Smoking in Australia

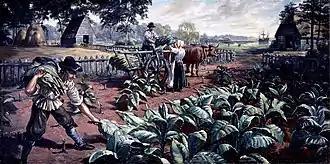
Tobacco farming

In the early 1700s, tobacco smoking was introduced to the north dwelling indigenous communities through the visitation of the Indonesian fishermen. However, the British customs and behaviour of the utilisation of tobacco was introduced into the Australian culture in 1788, due to the colonisation of Australia by the Europeans, and evidently, these tobacco related behaviours rapidly spread throughout the Aboriginal community, the free settlers and the convicts from Britain. When first introduced within Australia, the supply of tobacco was restricted within the Australian community, however by the 1800s tobacco was a fundamental item being used as a reward for a servants labour, or antagonistically used as a punishment for convicts, due to its addictive side effects. Eventually, by 1819, 80 to 90 percent of the labour force were smokers.